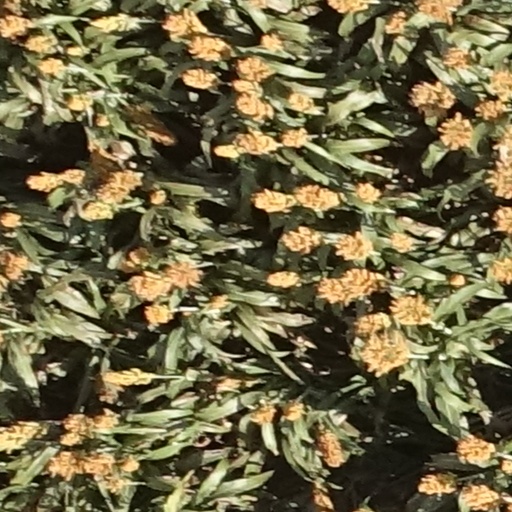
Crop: sorghum